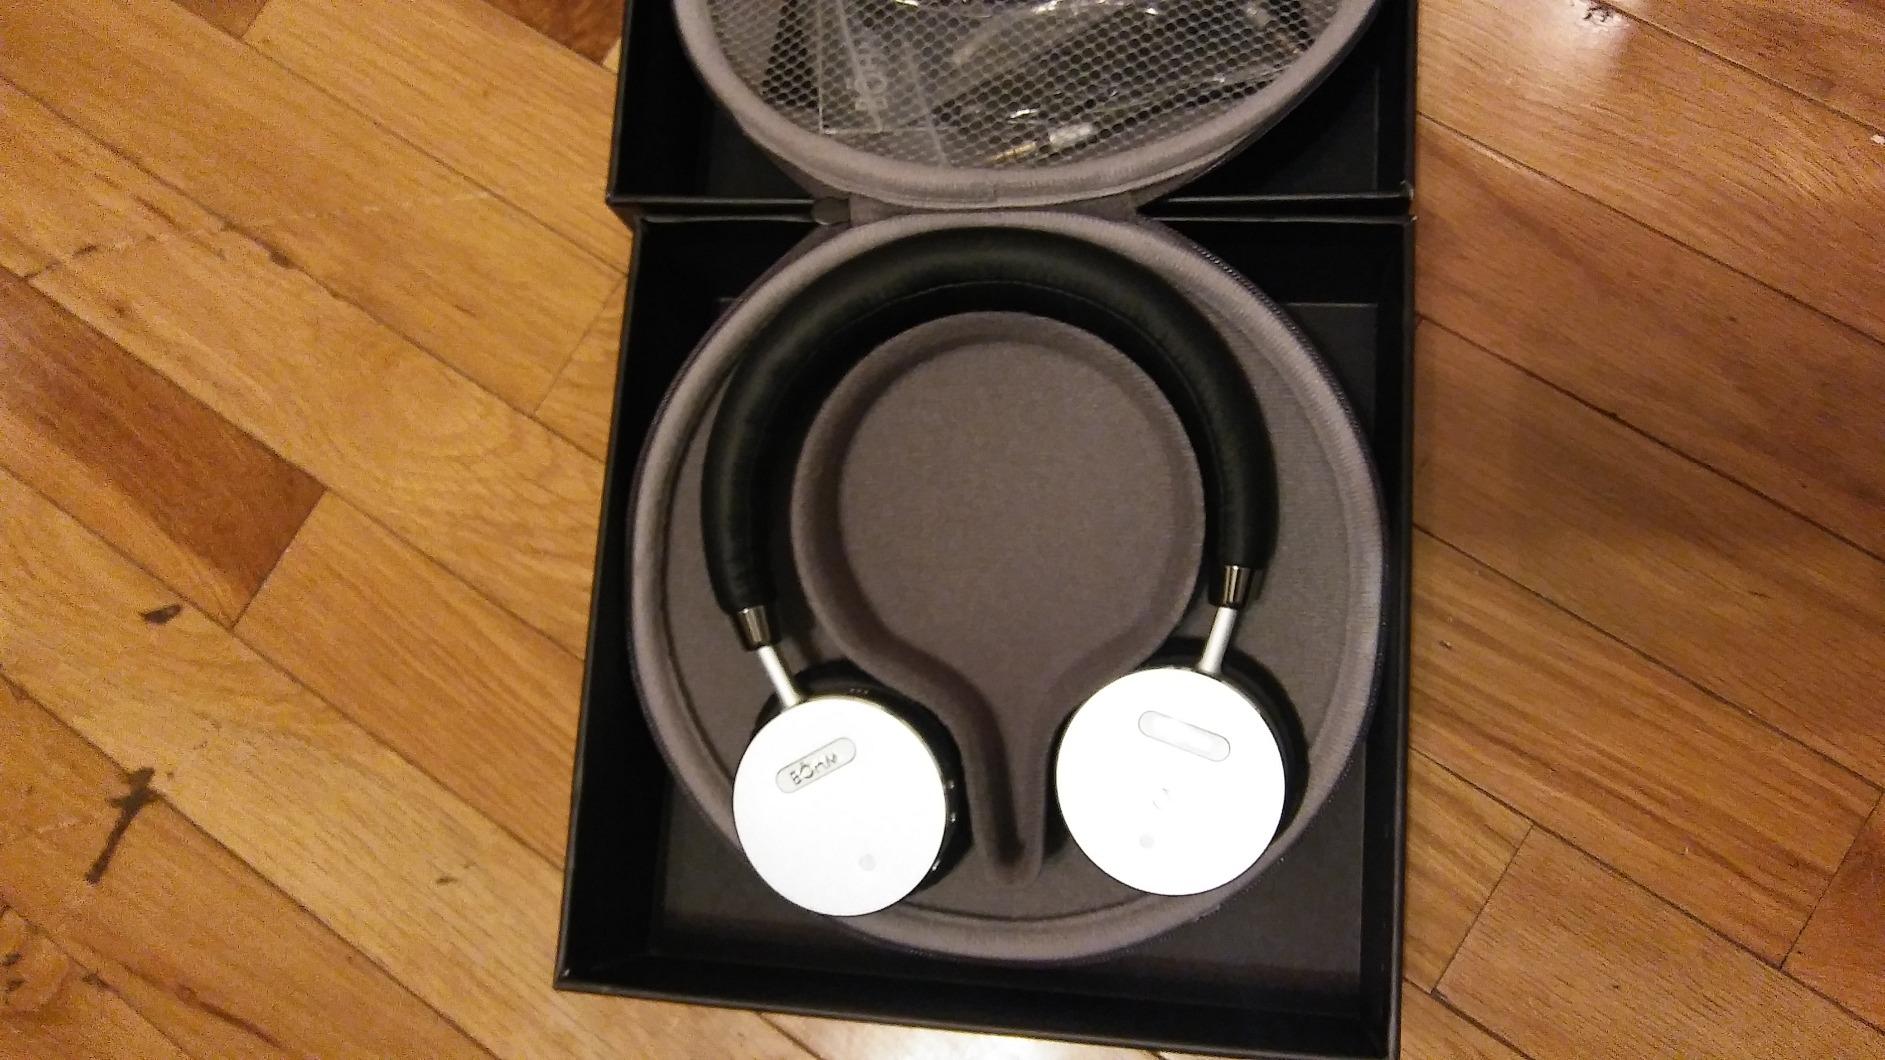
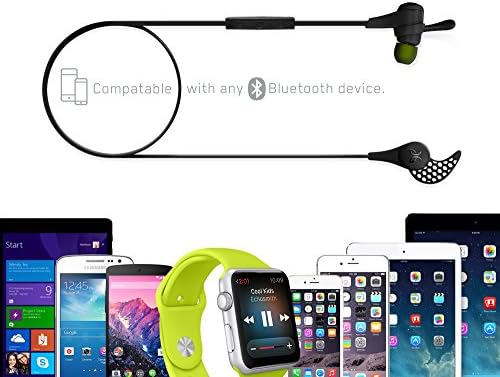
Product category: headphones
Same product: no